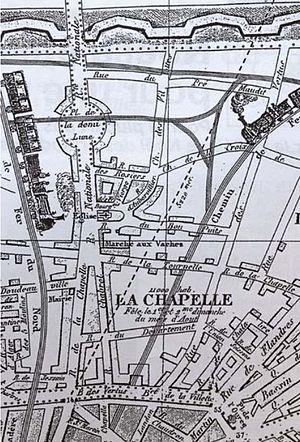
Détail d'une carte de la commune La Chapelle Saint-Denis, au Nord de Paris, vers 1860.
Le rond-point de La Chapelle est un carrefour du 18ᵉ arrondissement de Paris, en France.